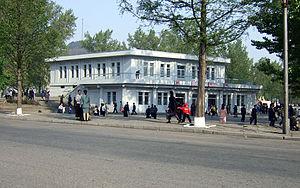
Le métro de Pyongyang est le seul métro de la Corée du Nord. Créé en 1973, il se compose de deux lignes : la ligne Chollima et la ligne Hyŏksin. Les deux lignes se croisent à la station Chŏnu. La fréquentation est estimée entre 300 000 et 700 000 personnes.